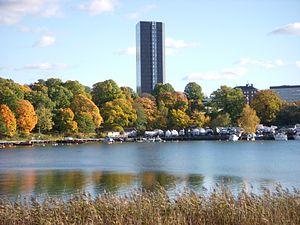
Le centre Wenner-Gren est un complexe immobilier situé dans le quartier de Vasastan à Stockholm. Il est constitué de trois bâtiments, dont une tour qui compte parmi les immeubles les plus hauts de la capitale suédoise.